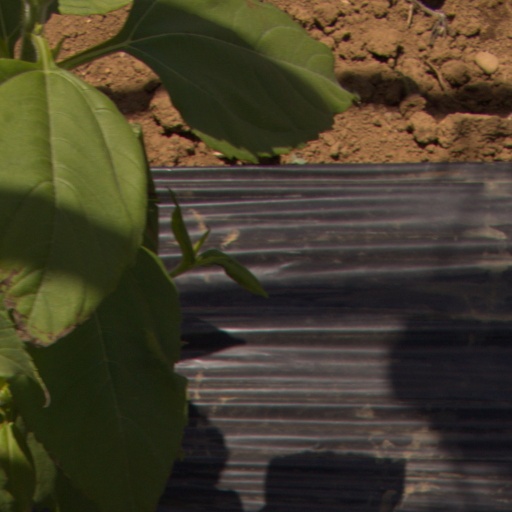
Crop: Jerusalem artichoke